Jesús Colomé

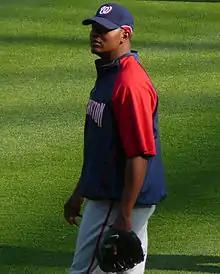
Colomé with the Nationals in 2008

Jesús Colomé de la Cruz (born December 23, 1977) is a Dominican former professional baseball relief pitcher. He played for the Tampa Bay Devil Rays, Washington Nationals, Milwaukee Brewers and Seattle Mariners of Major League Baseball (MLB).